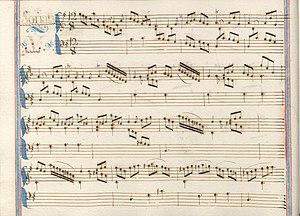
La sonate K. 103, telle qu'elle se présente dans le manuscrit de Venise, volume III no. 24.
La sonate K. 103 en sol majeur est une œuvre pour clavier du compositeur italien Domenico Scarlatti.